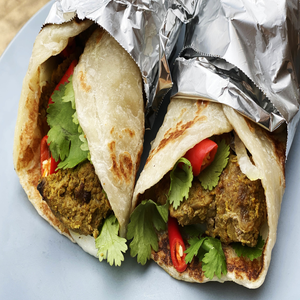
Dish: kathiroll